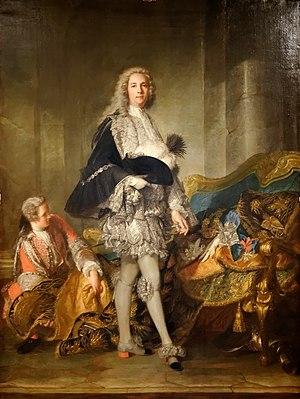
Le titre de duc de Richelieu, pair de France, est créé le 26 novembre 1629 pour le cardinal de Richelieu, principal ministre de Louis XIII. Resté dans la famille, le titre s'éteint en 1952.